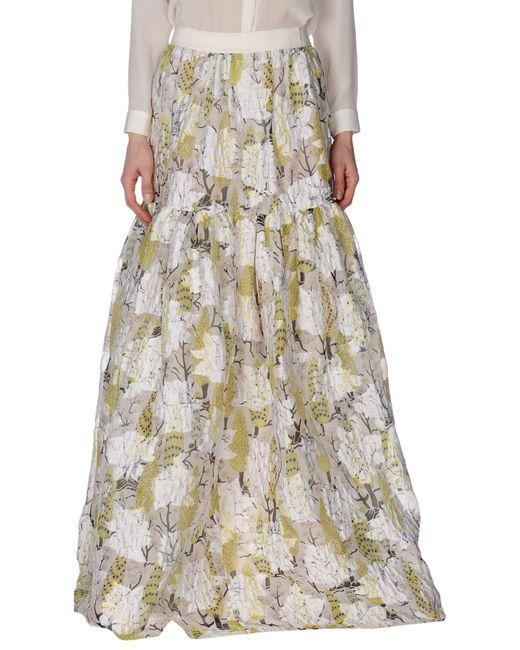
Elegantes weißes Kleid mit verschiedenen gelben Details